Dead Rising 2

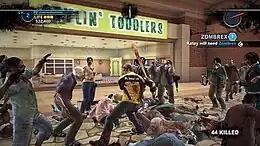
In the game, which is played from a third-person perspective, the player can pick up various melee weapons to defeat a large horde of zombies.

The player controls protagonist Chuck Greene as he fights off hordes of zombies while accomplishing specific missions. The game includes several new objects that can be used to attack the zombies. Up to 7,000 zombies can be seen onscreen at the same time.